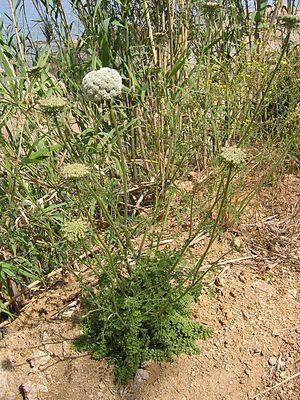
Le Massif du Vercors propose une très riche variété de fleurs avec plus de 1800 espèces végétales.
Cette liste de Tracheophyta de Bosnie-Herzégovine, ainsi que d’espèces introduites est un aperçu incomplet d’espèces de mousses, de fougères, de gymnospermes et d’angiospermes citées dans la littérature disponible en langues bosniaque, croate, serbe et serbo-croate. Cet aperçu n’inclue pas des espèces cultivées ni celles occasionnellement introduites.